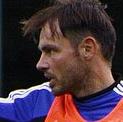
Age: 28